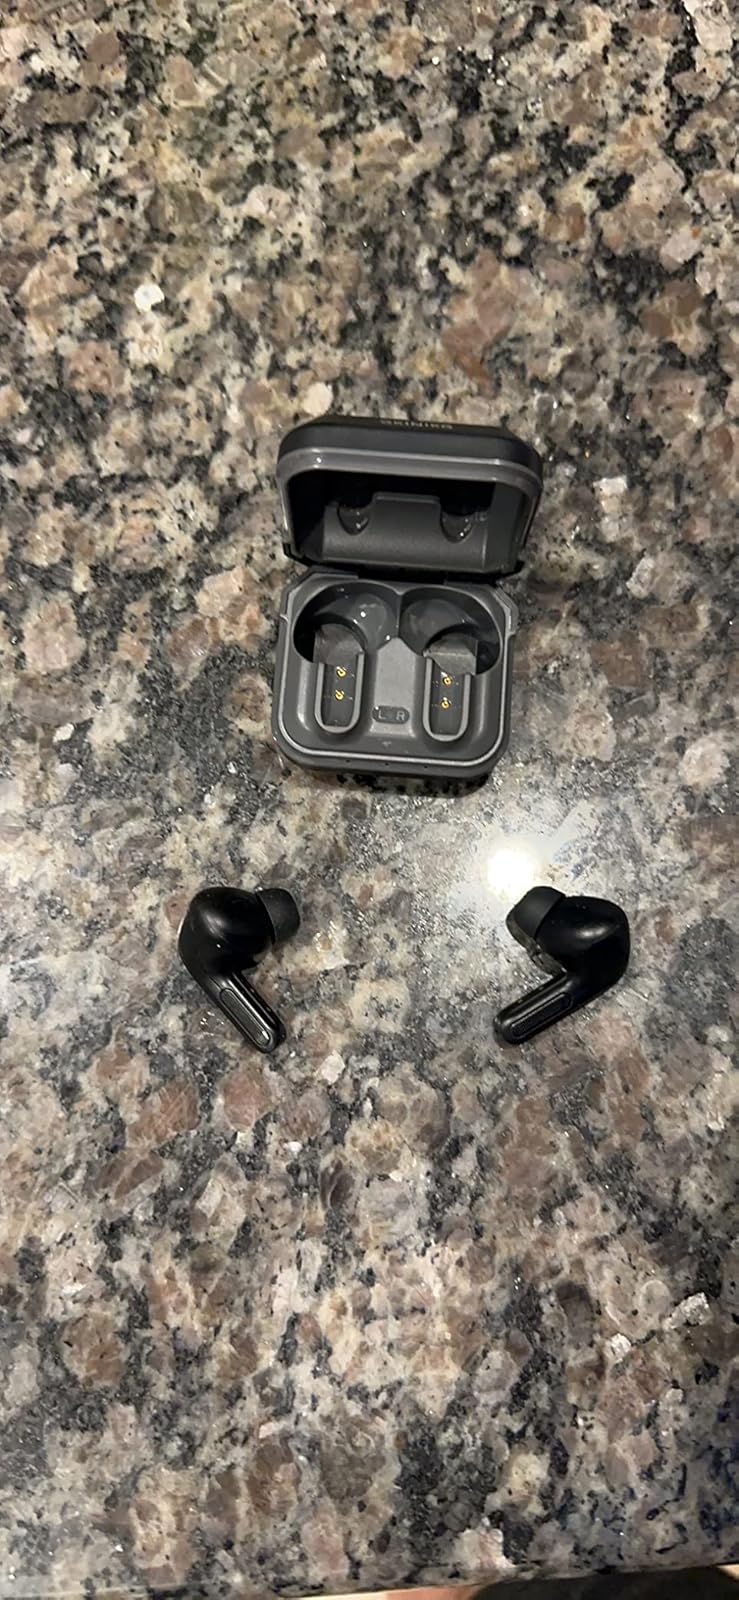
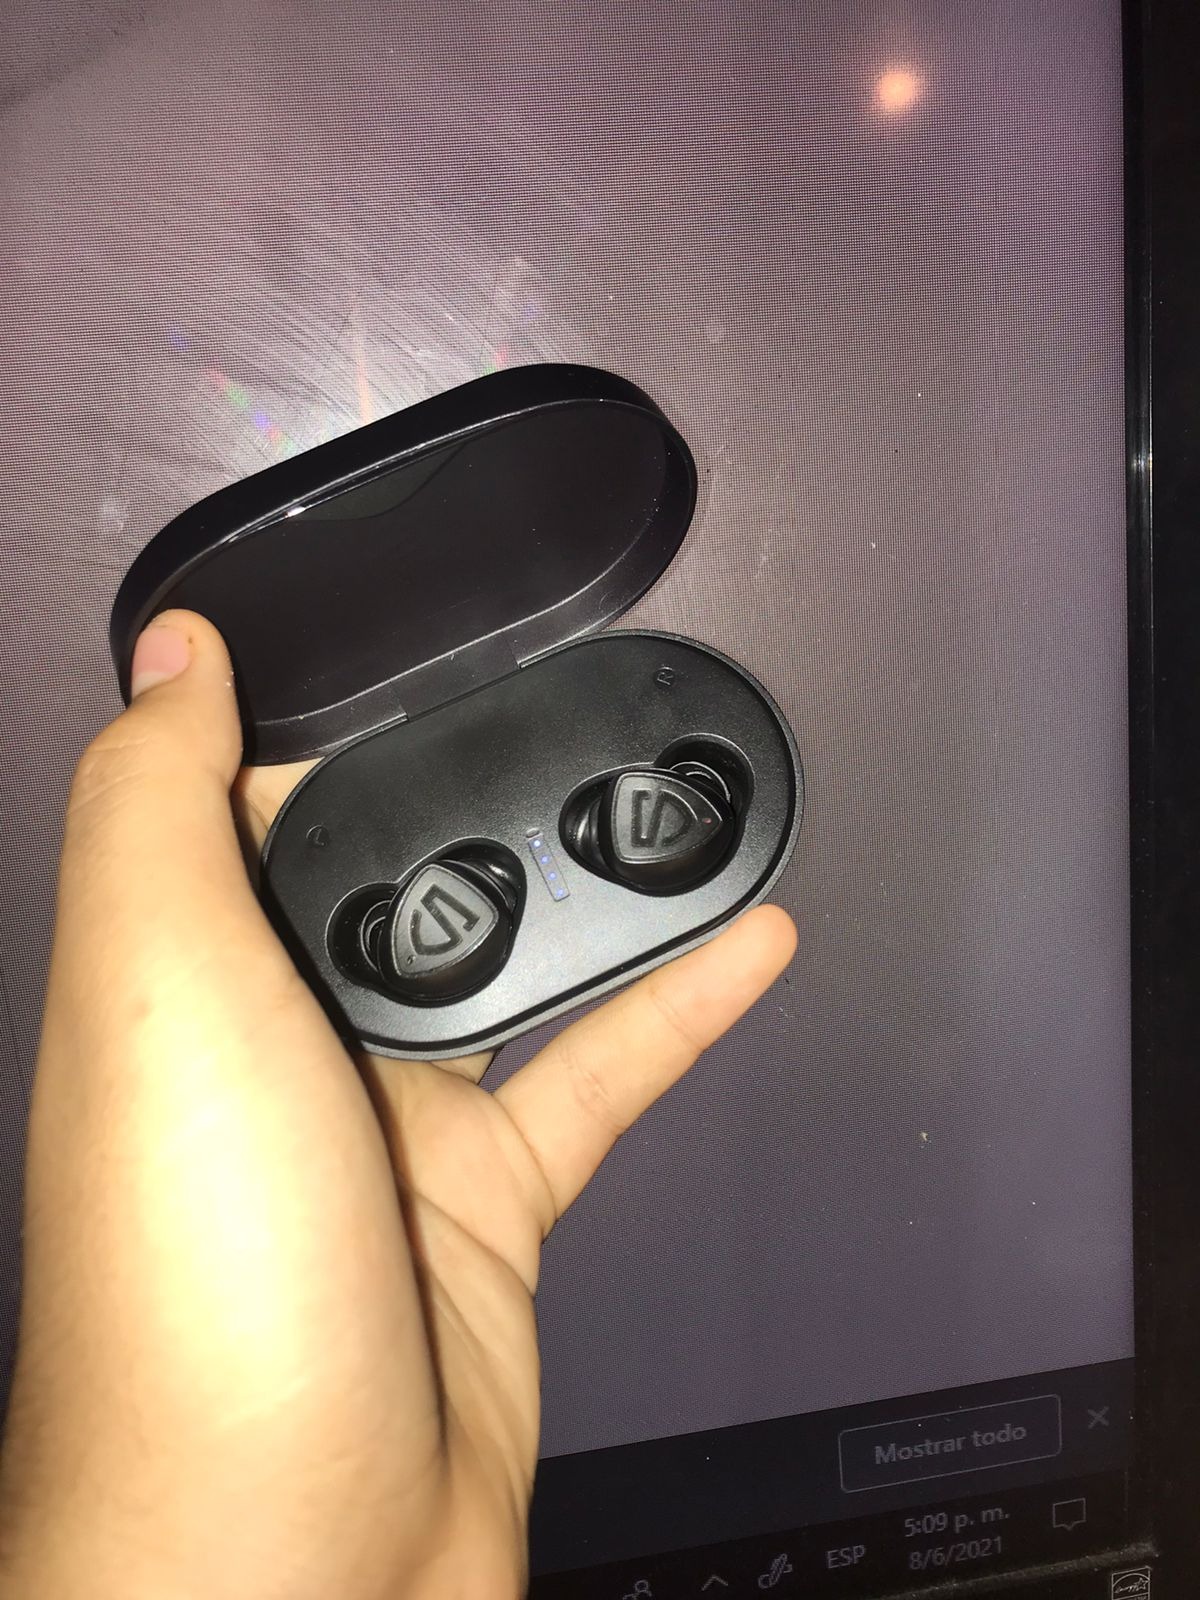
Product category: earbuds
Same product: no